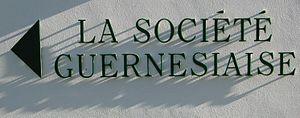
Saint-Pierre-Port, Guernesey
La Société Guernesiaise est une société savante de Guernesey qui a pour but de sauvegarder la culture normande guernesiaise, son patrimoine historique et la langue guernesiaise. Elle a aussi parmi ses objectifs la préservation de la nature sur le littoral et à l'intérieur de l'île.
Le bailliage de Guernesey est une dépendance de la Couronne britannique dans la Manche, au large des côtes françaises du Cotentin.